Son contento

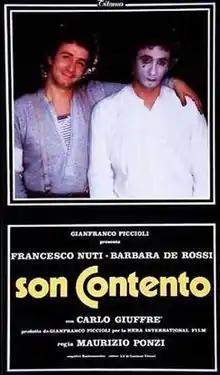

Son contento ("I'm Happy") is a 1983 Italian drama comedy film directed by Maurizio Ponzi.